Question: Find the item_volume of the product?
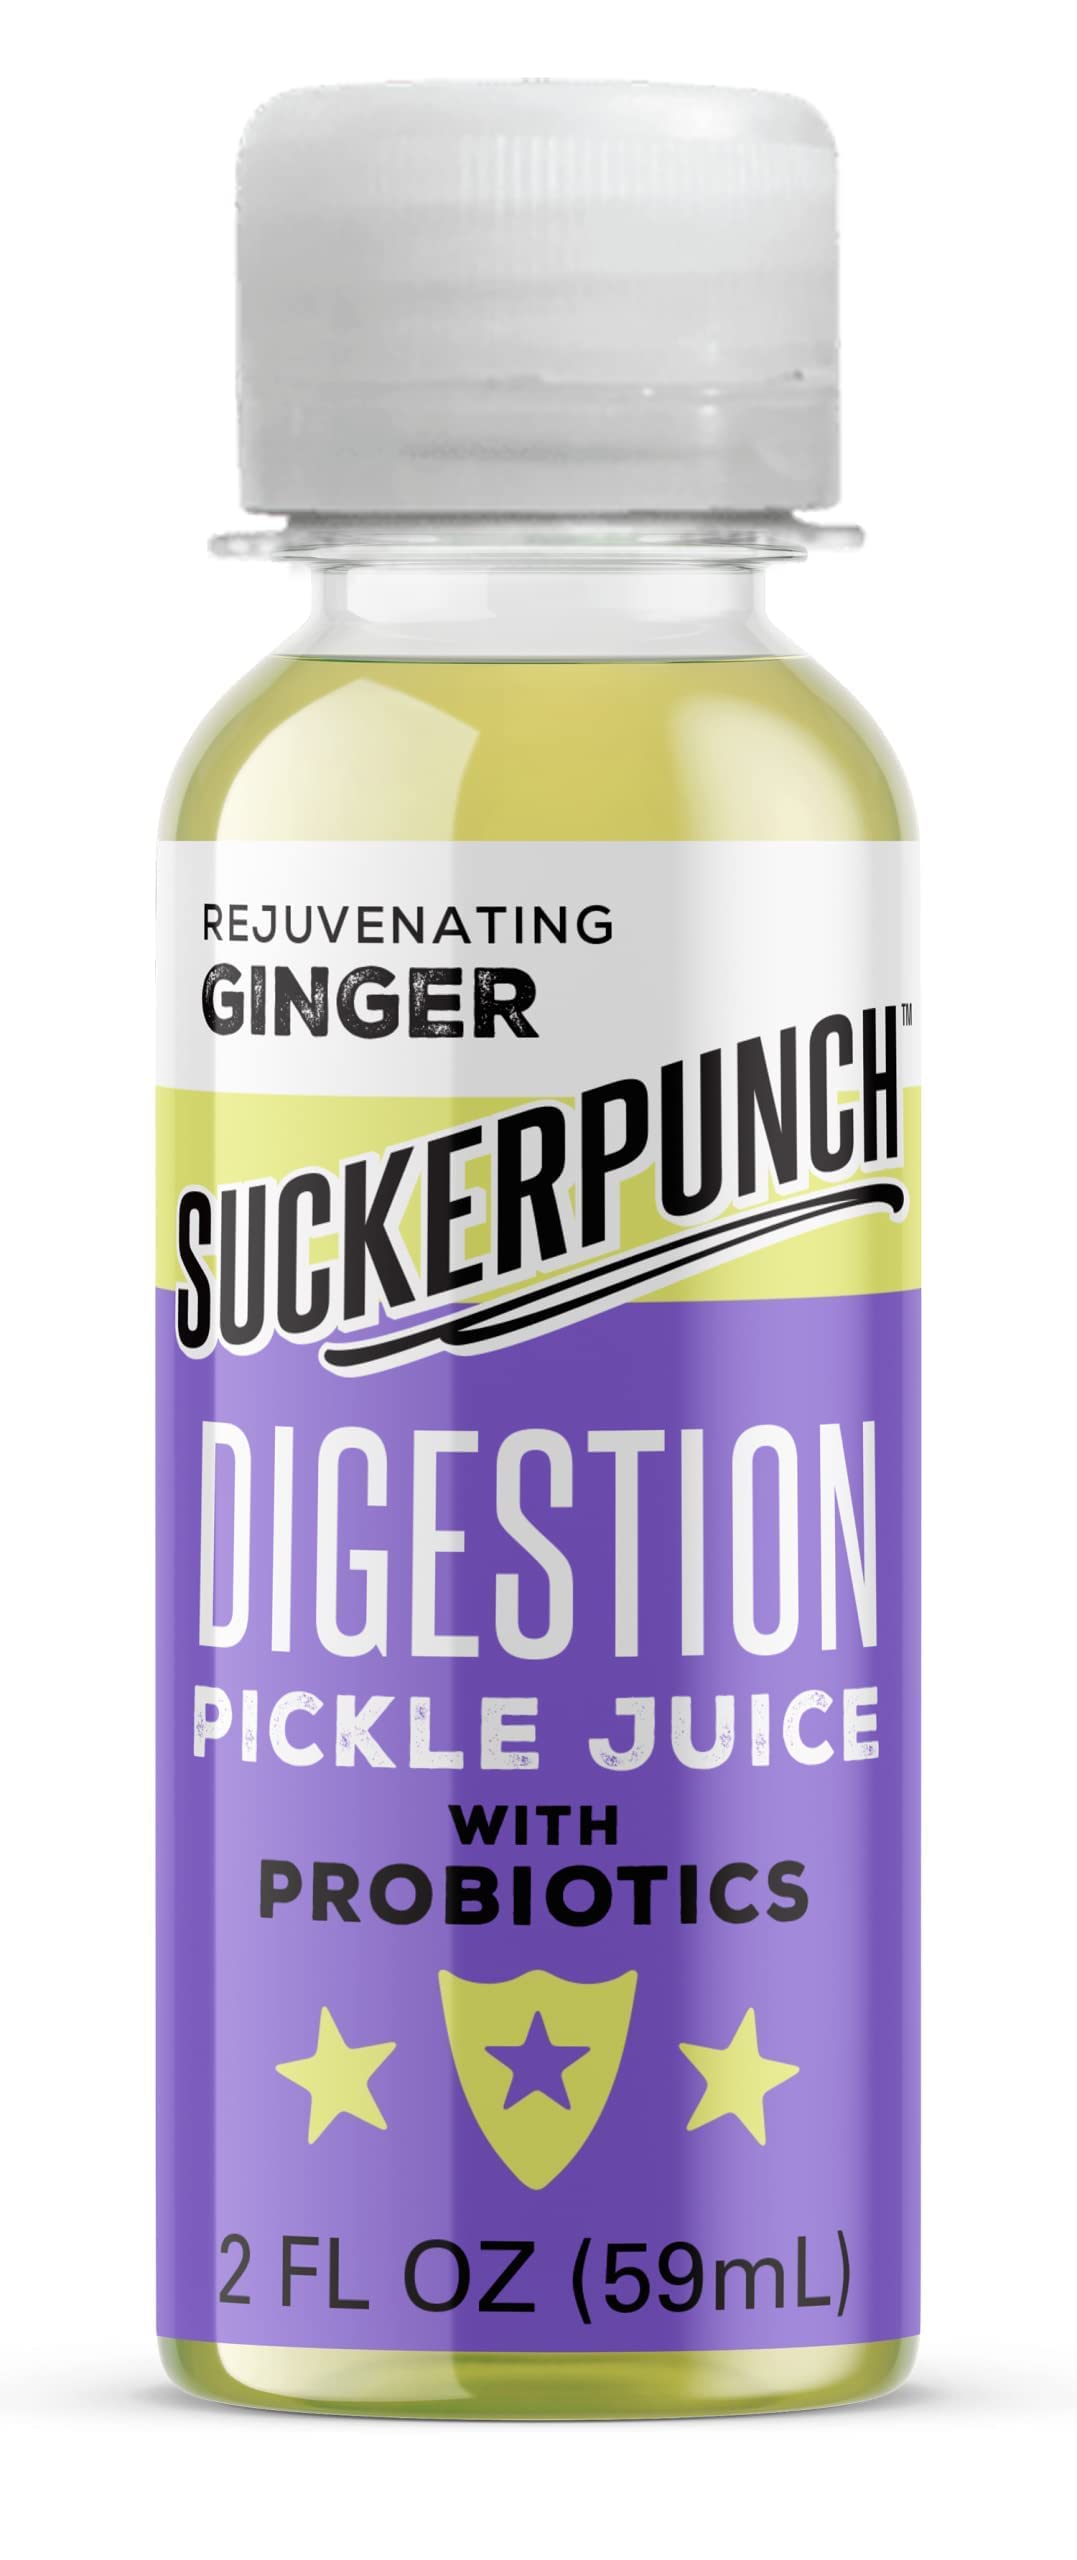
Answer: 2.0 fluid ounce